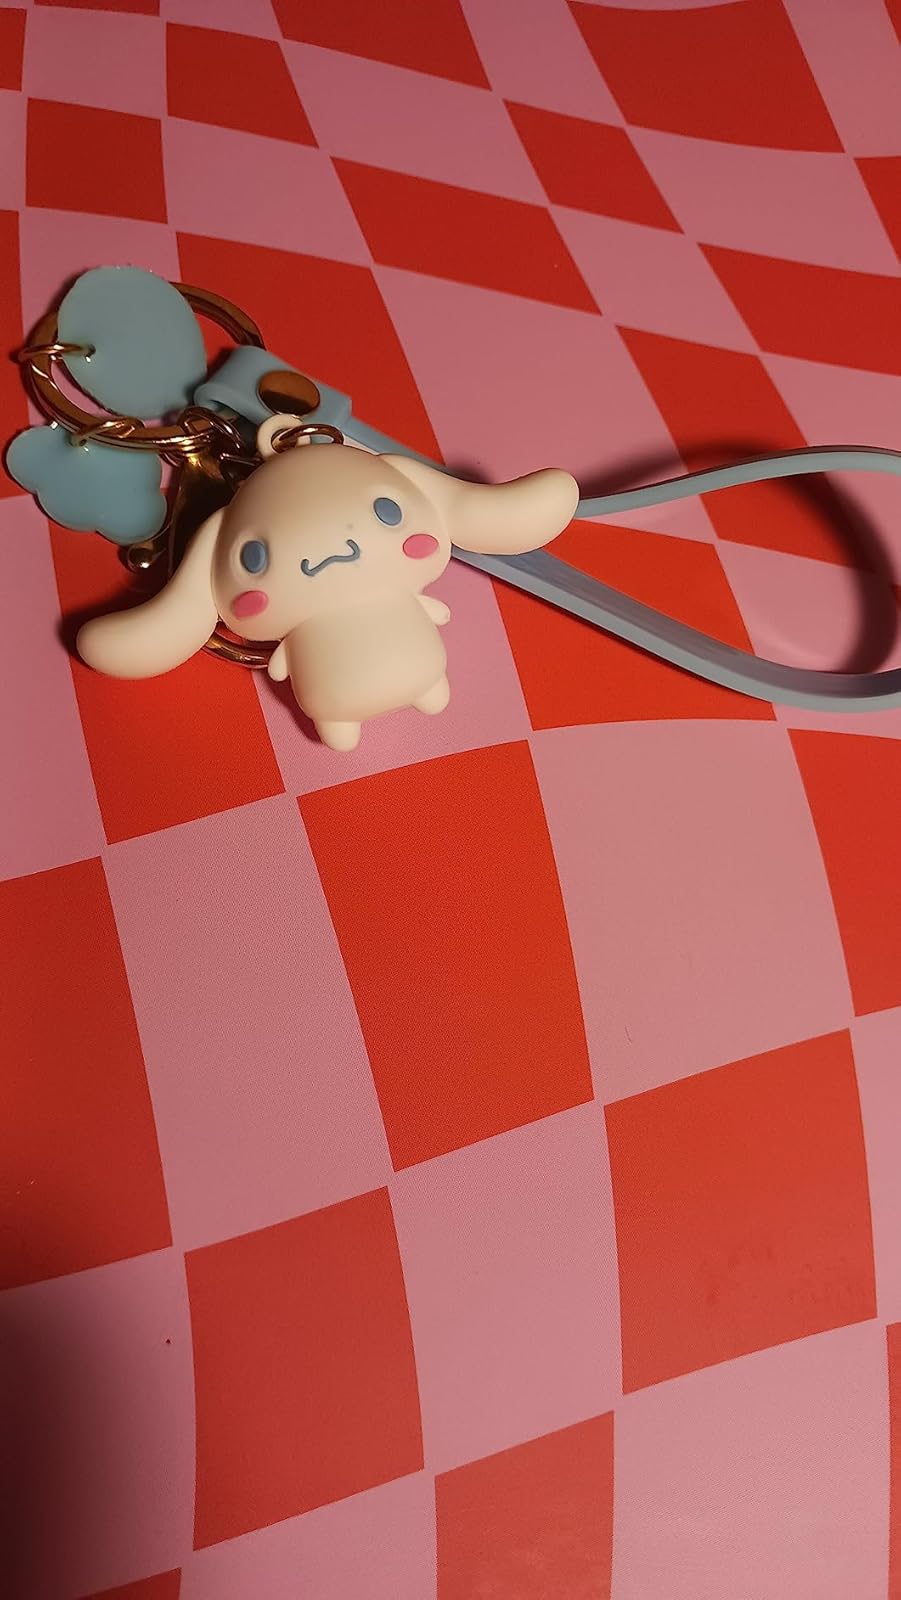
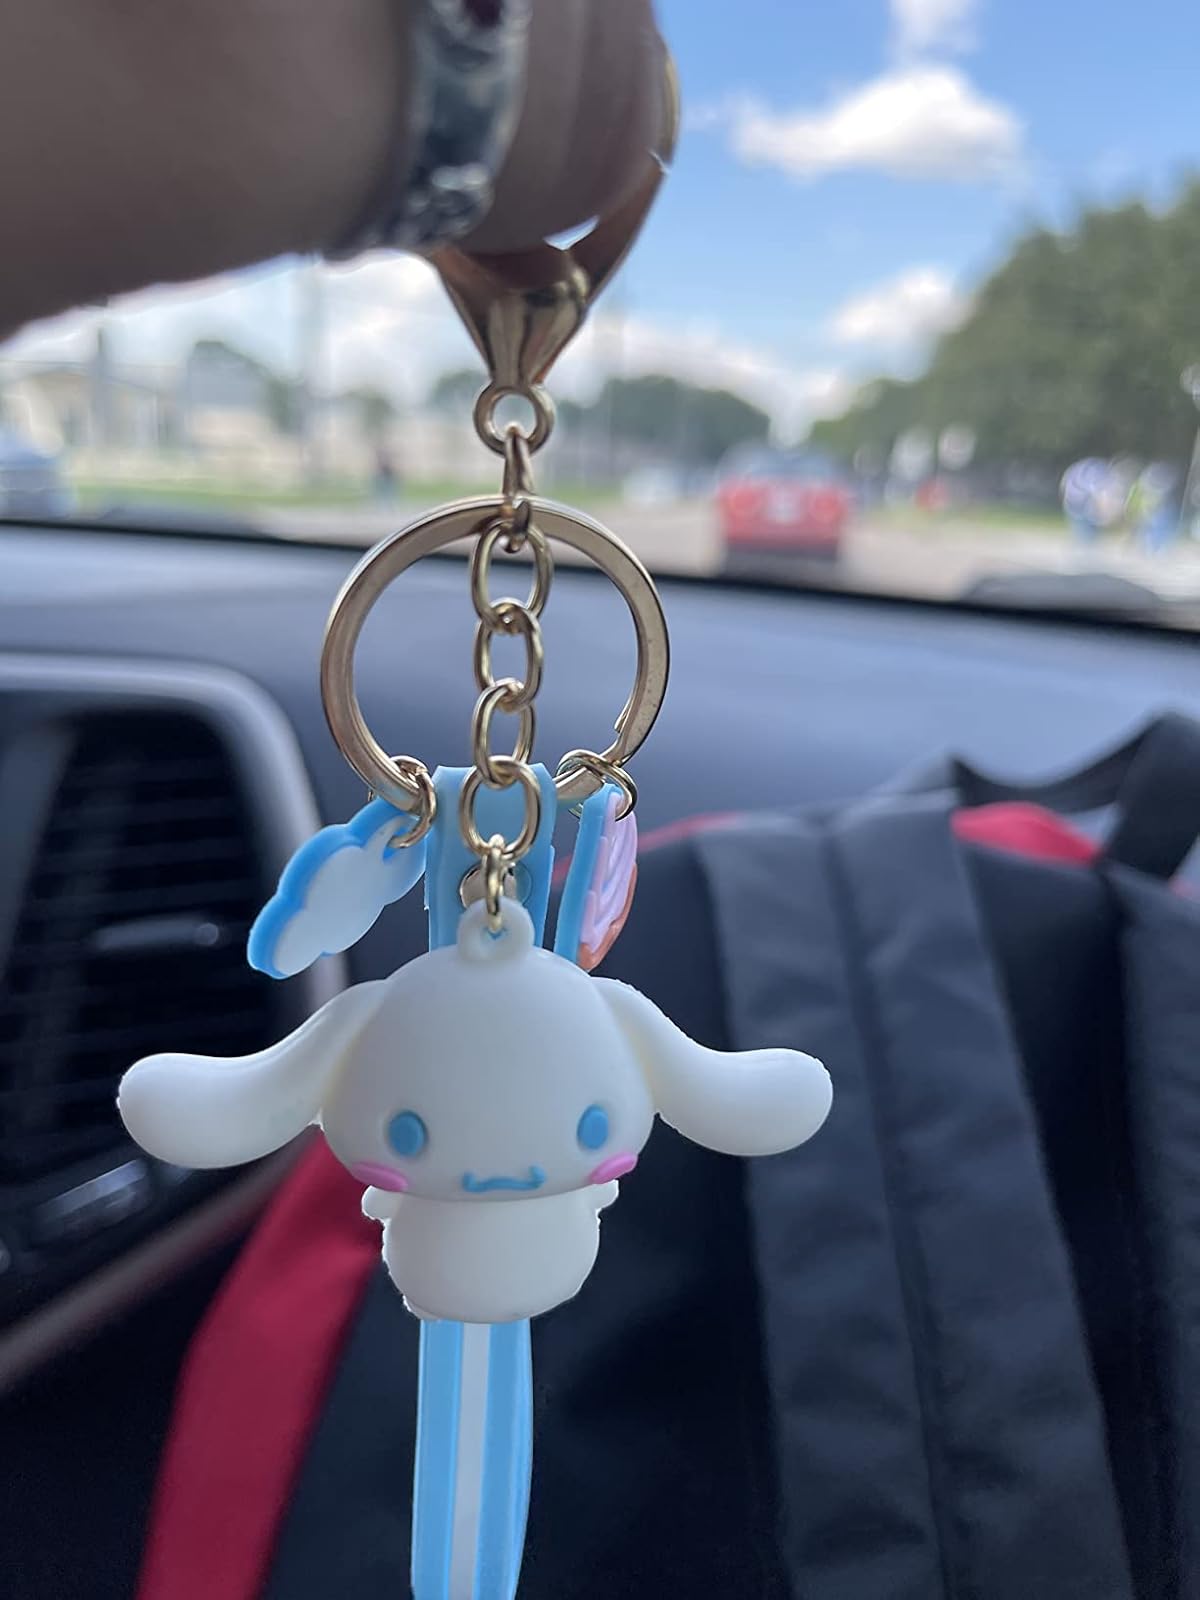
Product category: accessories_keychain
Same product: yes